Carlos A. Giménez

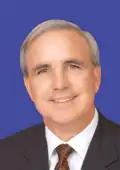
Giménez during his tenure as county commissioner

From May 2000 to January 2003, Giménez served as city manager of Miami proper, appointed by then mayor Joe Carollo, to replace incumbent Donald Warshaw. In 2004, he was elected as a Miami-Dade County Commissioner for the county's 7th district, beating former mayor of Miami Xavier Suarez. His district included Miami proper, the Village of Key Biscayne, Coral Gables, South Miami, Kendall, and Pinecrest.